Château de Chambord

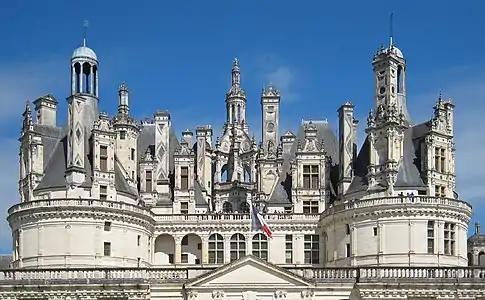
The elaborately developed roofline. The keep's façade is asymmetrical, with the exception of the north-west façade, latterly revised, when the two wings were added to the château.

The roofscape of Chambord contrasts with the masses of its masonry and has often been compared with the skyline of a town: it shows 11 kinds of towers and three types of chimneys, without symmetry, framed at the corners by the massive towers. The design parallels are north Italian and Leonardesque. Writer Henry James remarked, "the towers, cupolas, the gables, the lanterns, the chimneys, look more like the spires of a city than the salient points of a single building."